Bobby Dodd

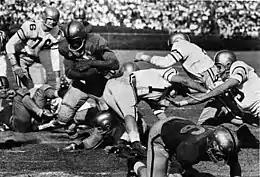
Bobby Grier at the controversial 1956 Sugar Bowl

Georgia Tech also participated in the first integrated bowl game in the Deep South. The 1956 Sugar Bowl featured the 7th ranked Georgia Tech Yellow Jackets, and the 11th ranked Pitt Panthers. There was controversy over whether Bobby Grier from Pitt should be allowed to play because he was black, and whether Georgia Tech should even play at all due to Georgia governor Marvin Griffin's opposition to integration. Governor Griffin threatened Tech's Blake R. Van Leer publicly after he let the game go forward. Dodd would back Van Leer's decision as well. Ultimately, Bobby Grier played, which made the game the first integrated Sugar Bowl and the first integrated bowl game in the Deep South.